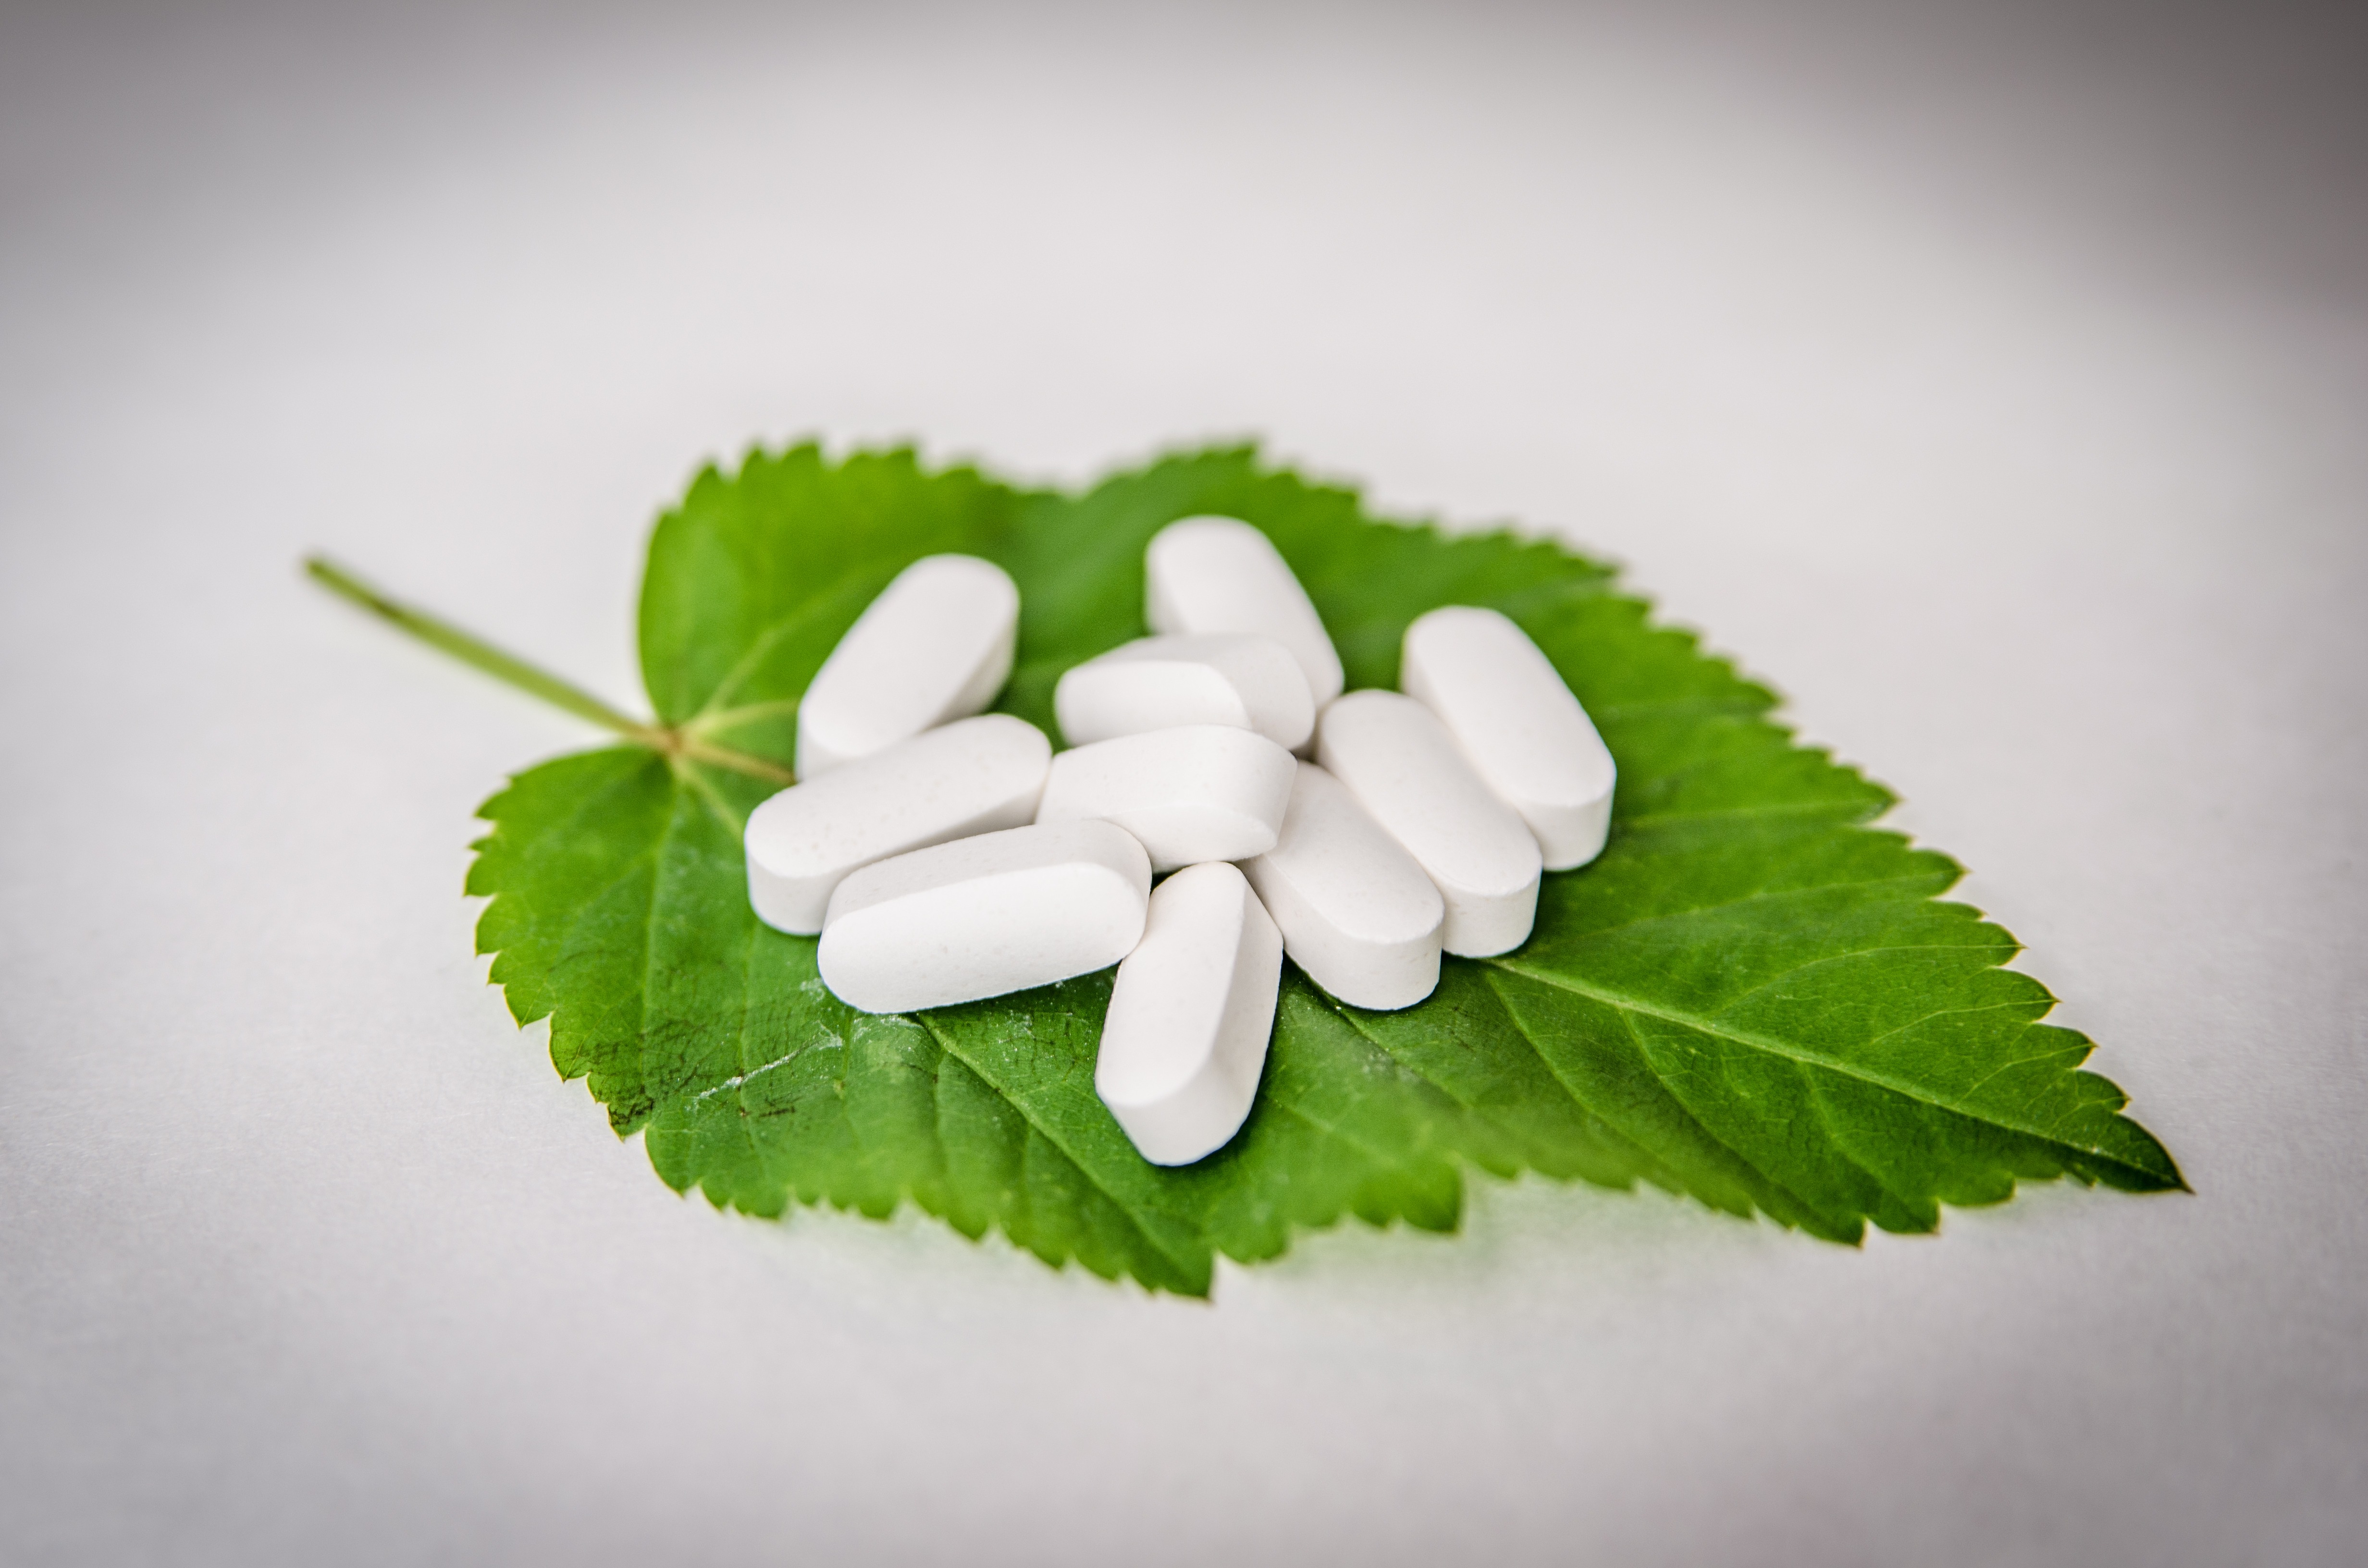
plant, leaf, flower, petal, food, green, herb, produce, medicine, close up, tablets, therapy, treatment, macro photography, herbal, medications, cure, flowering plant, land plant